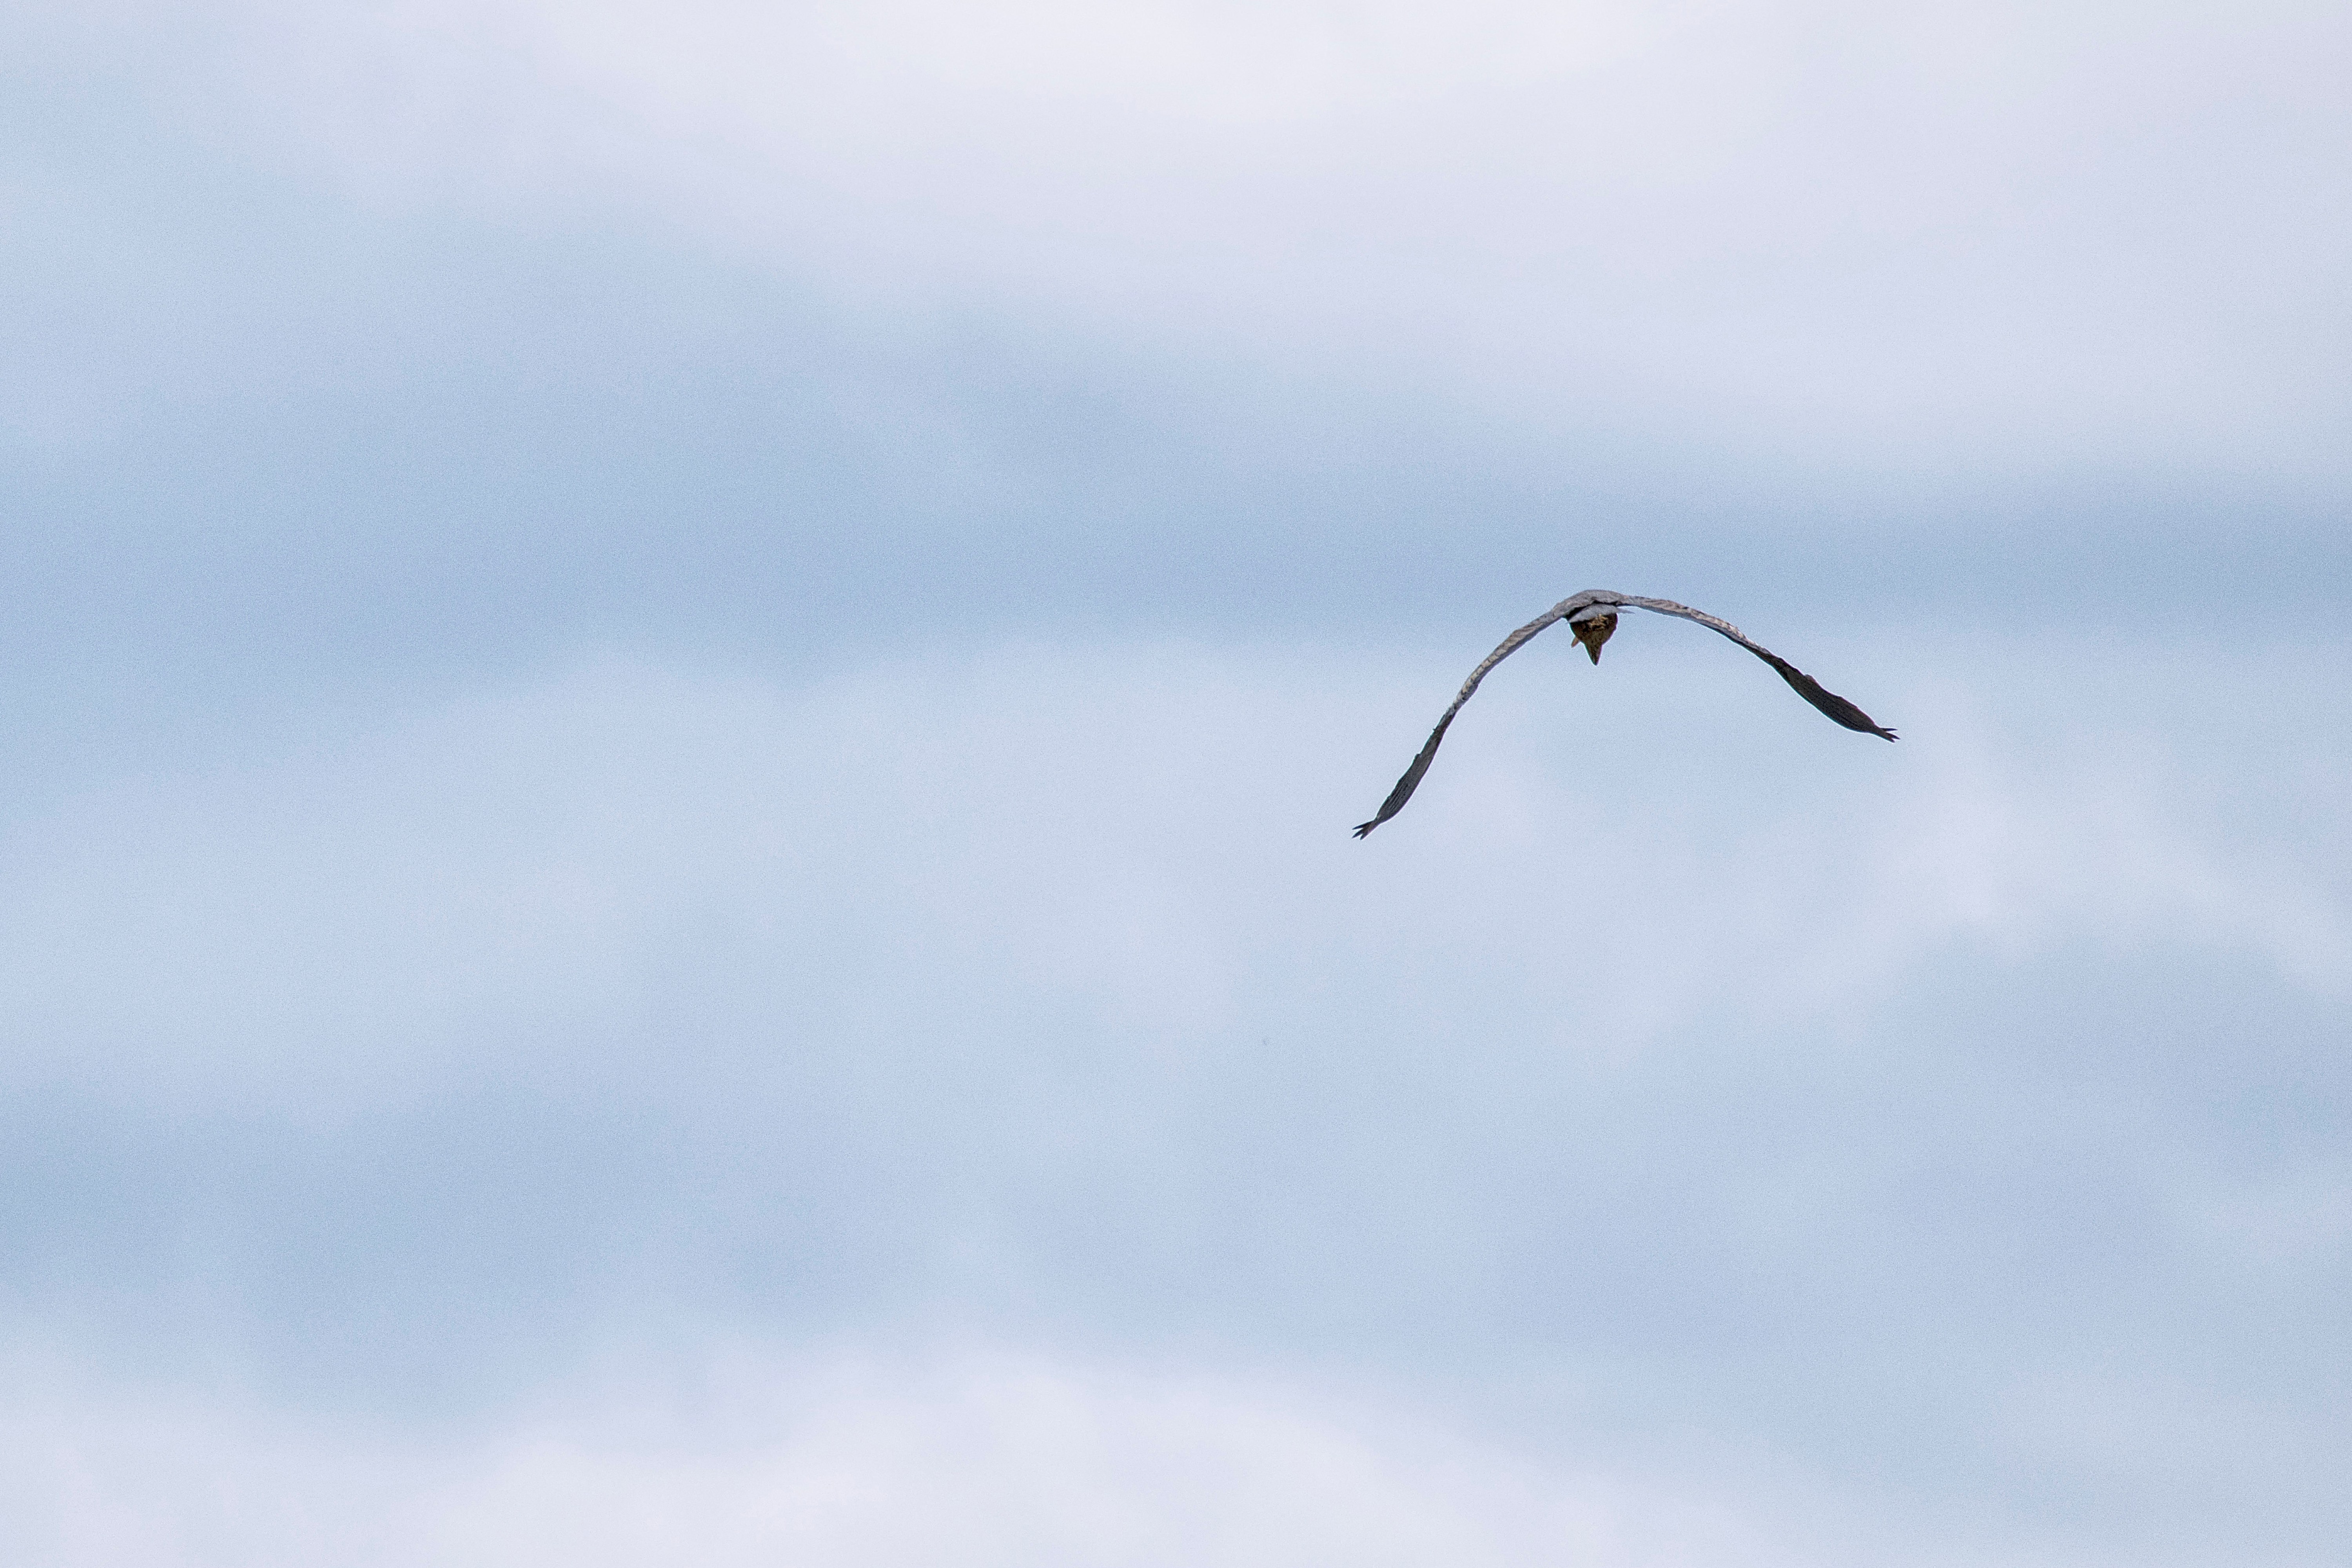
bird, wing, sky, seabird, gull, flight, blue, grand, great, canada, quebec, heron, sherbrooke, oiseau, charadriiformes